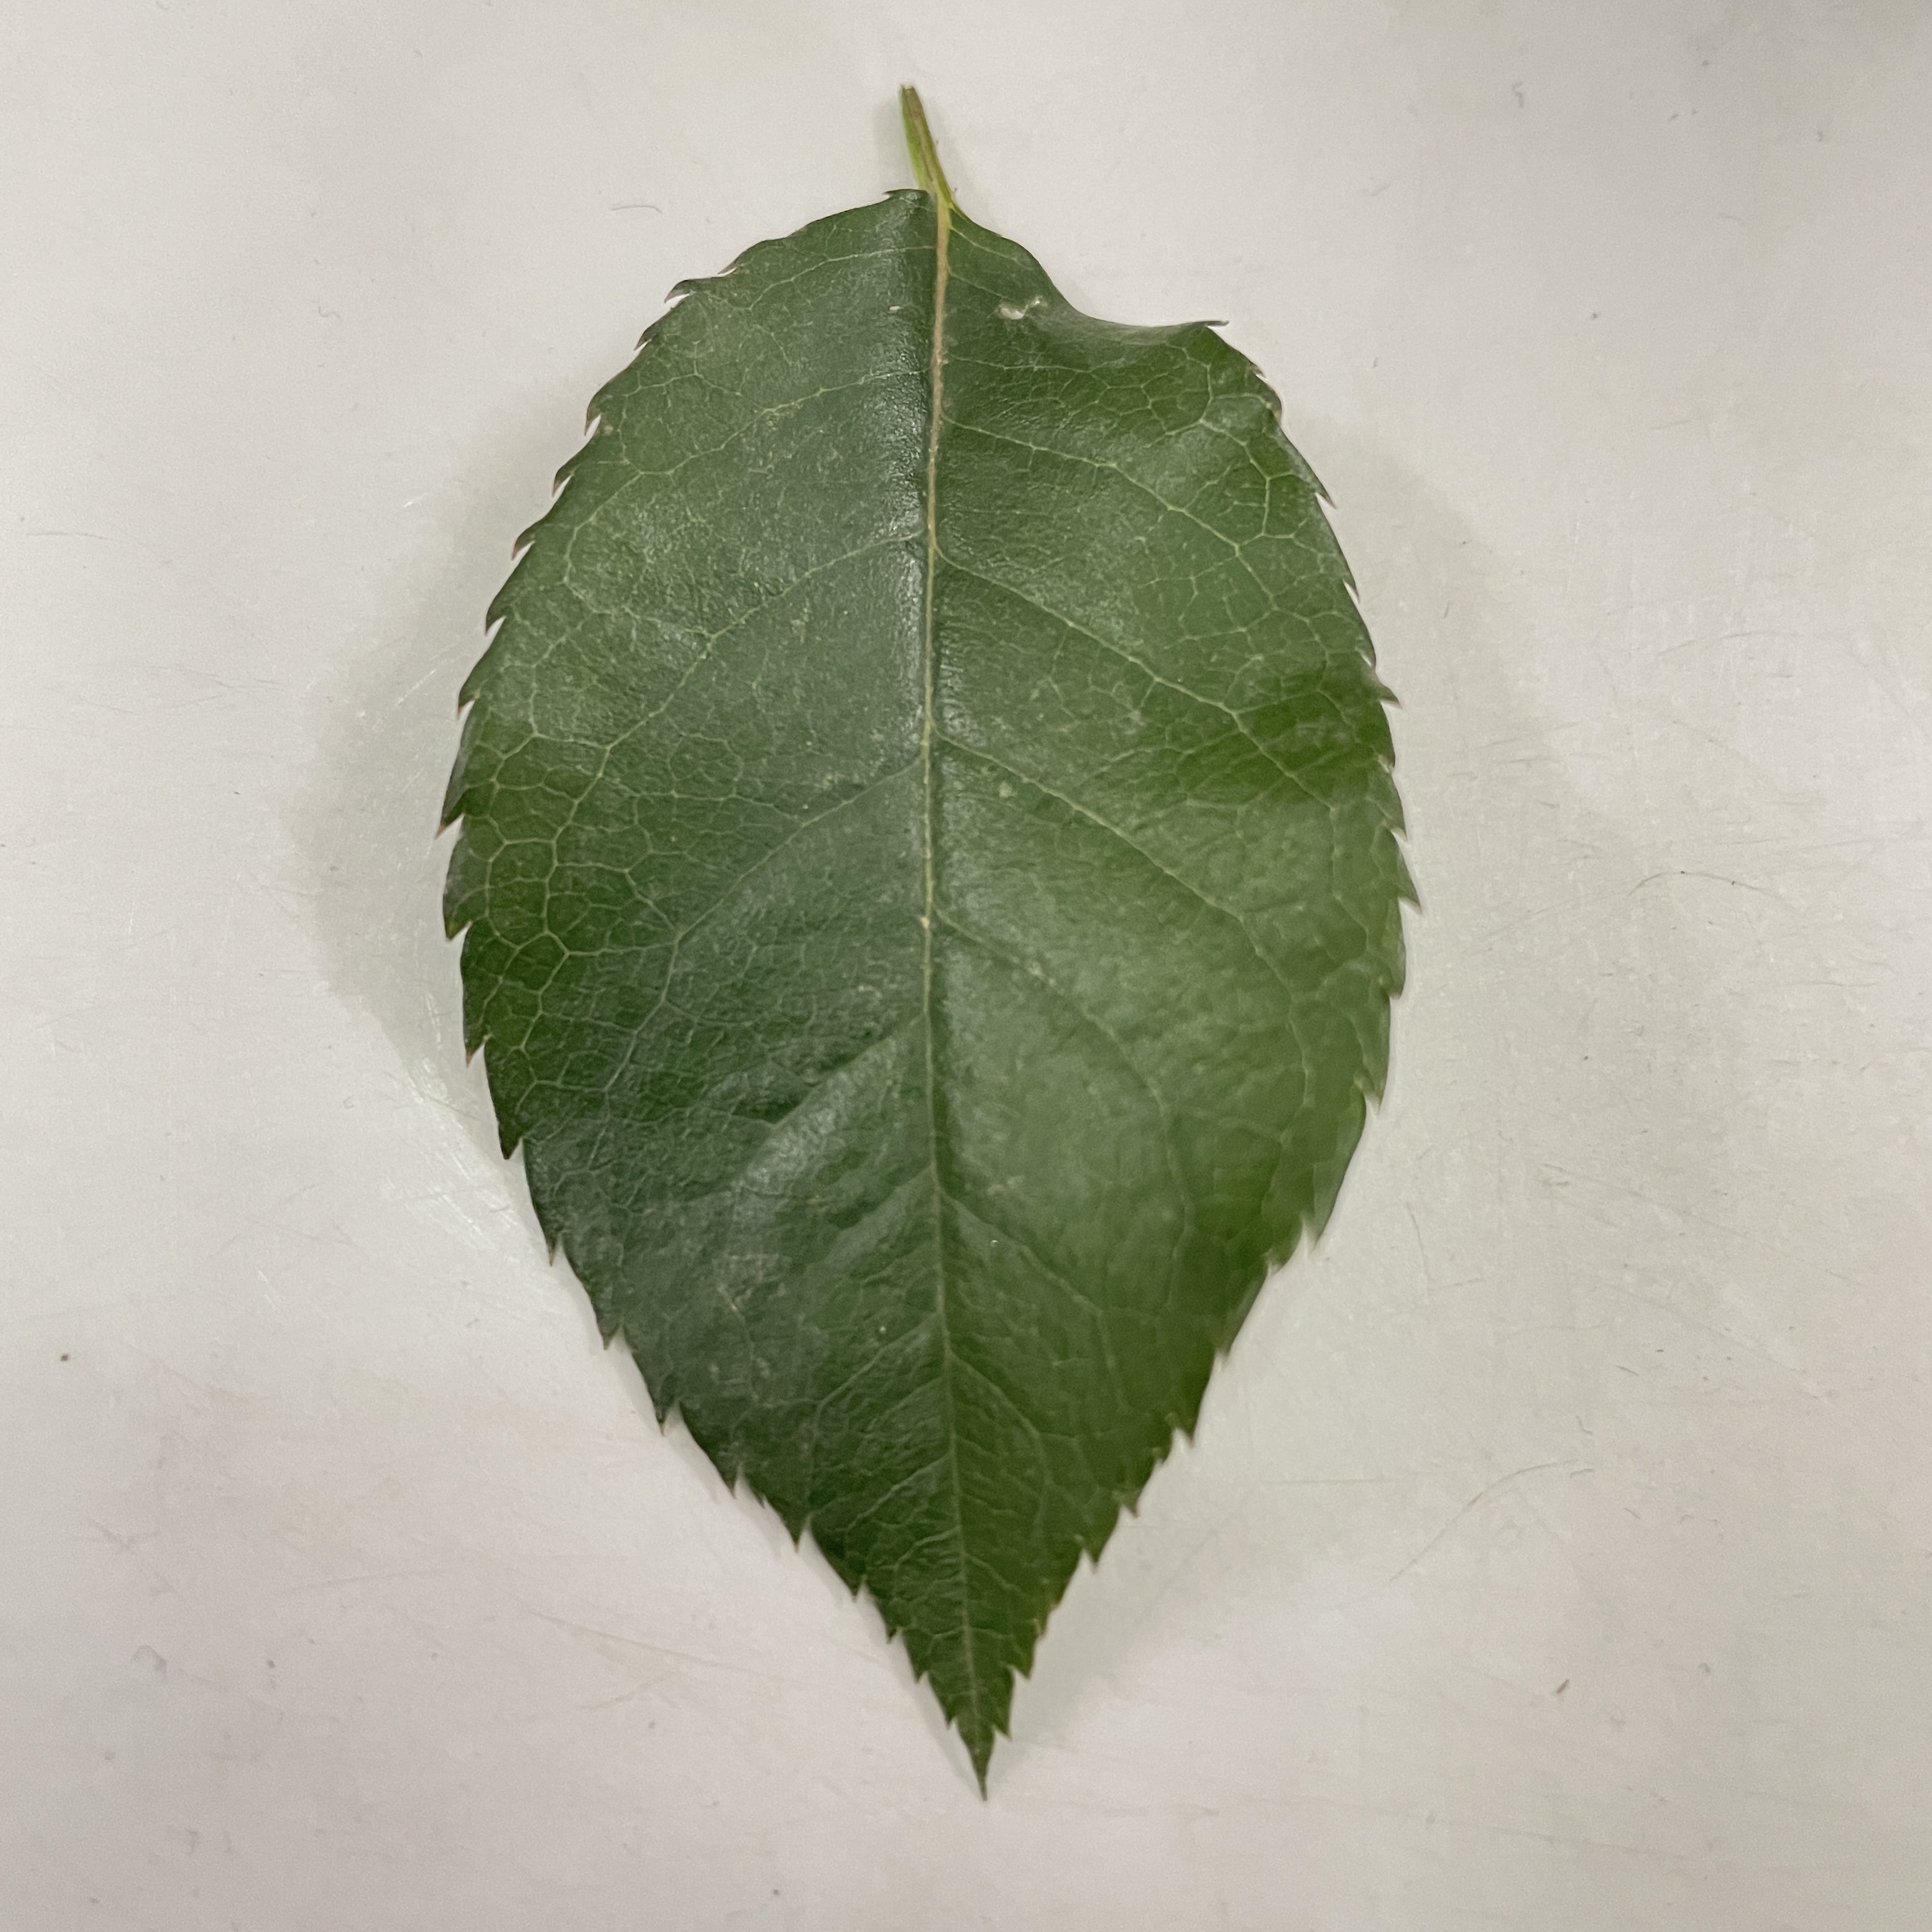
Label: Healthy Leaf